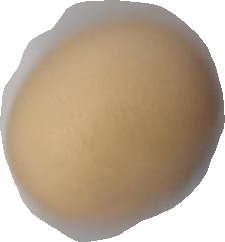
Variety: Anjasmoro